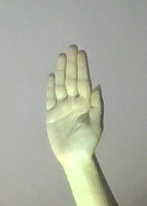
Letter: seen